Gaslight (1944 film)

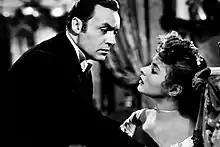
Charles Boyer and Ingrid Bergman

Critics generally consider the American remake to also be a classic. Bergman's Oscar-winning performance has long been considered among the greatest of all time, while Boyer's portrayal of Gregory was also Oscar nominated. "The New York Times" film critic Bosley Crowther praised the actors. He wrote, "And with Mr. Boyer doing the driving in his best dead-pan hypnotic style, while the flames flicker strangely in the gas-jets and the mood music bongs with heavy threats, it is no wonder that Miss Bergman goes to pieces in a most distressing way. Both of these popular performers play their roles right to the hilt. Nice little personality vignettes are interestingly contributed, too, by Joseph Cotten as a stubborn detective, Dame May Whitty and Angela Lansbury as a maid."